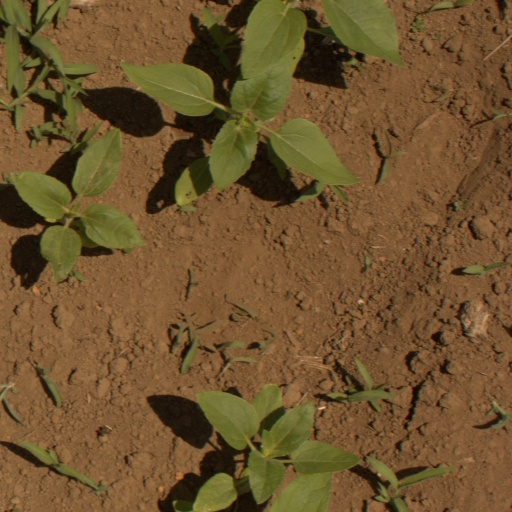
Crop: Jerusalem artichoke